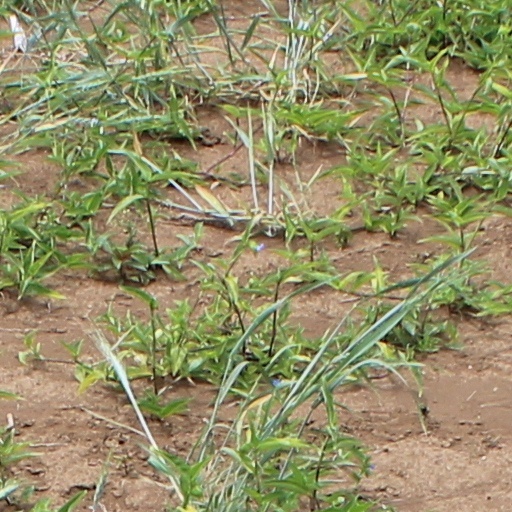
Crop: wheat